Semi-periphery countries

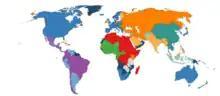
A world map of countries in 1965 colour-coded into 'blocks' based on trade, military interventions, diplomats and treaties:

In world-systems theory, semi-periphery countries are the industrializing, mostly capitalist countries that are positioned between the periphery and the core countries. Semi-periphery countries have organizational characteristics of both core countries and periphery countries and are often geographically located between core and peripheral regions as well as between two or more competing core regions.